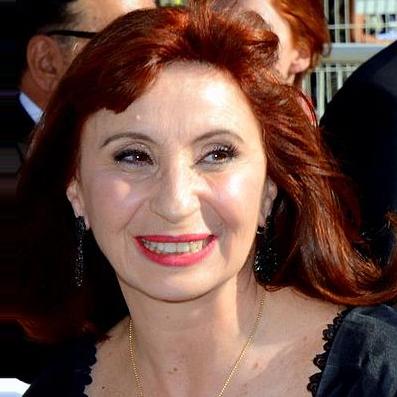
Age: 60